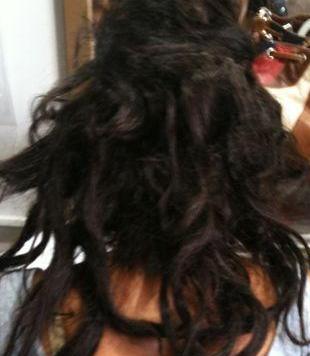
Texture: matted